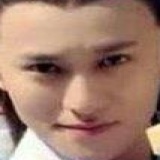
diễn viên Tần Tuấn Kiệt